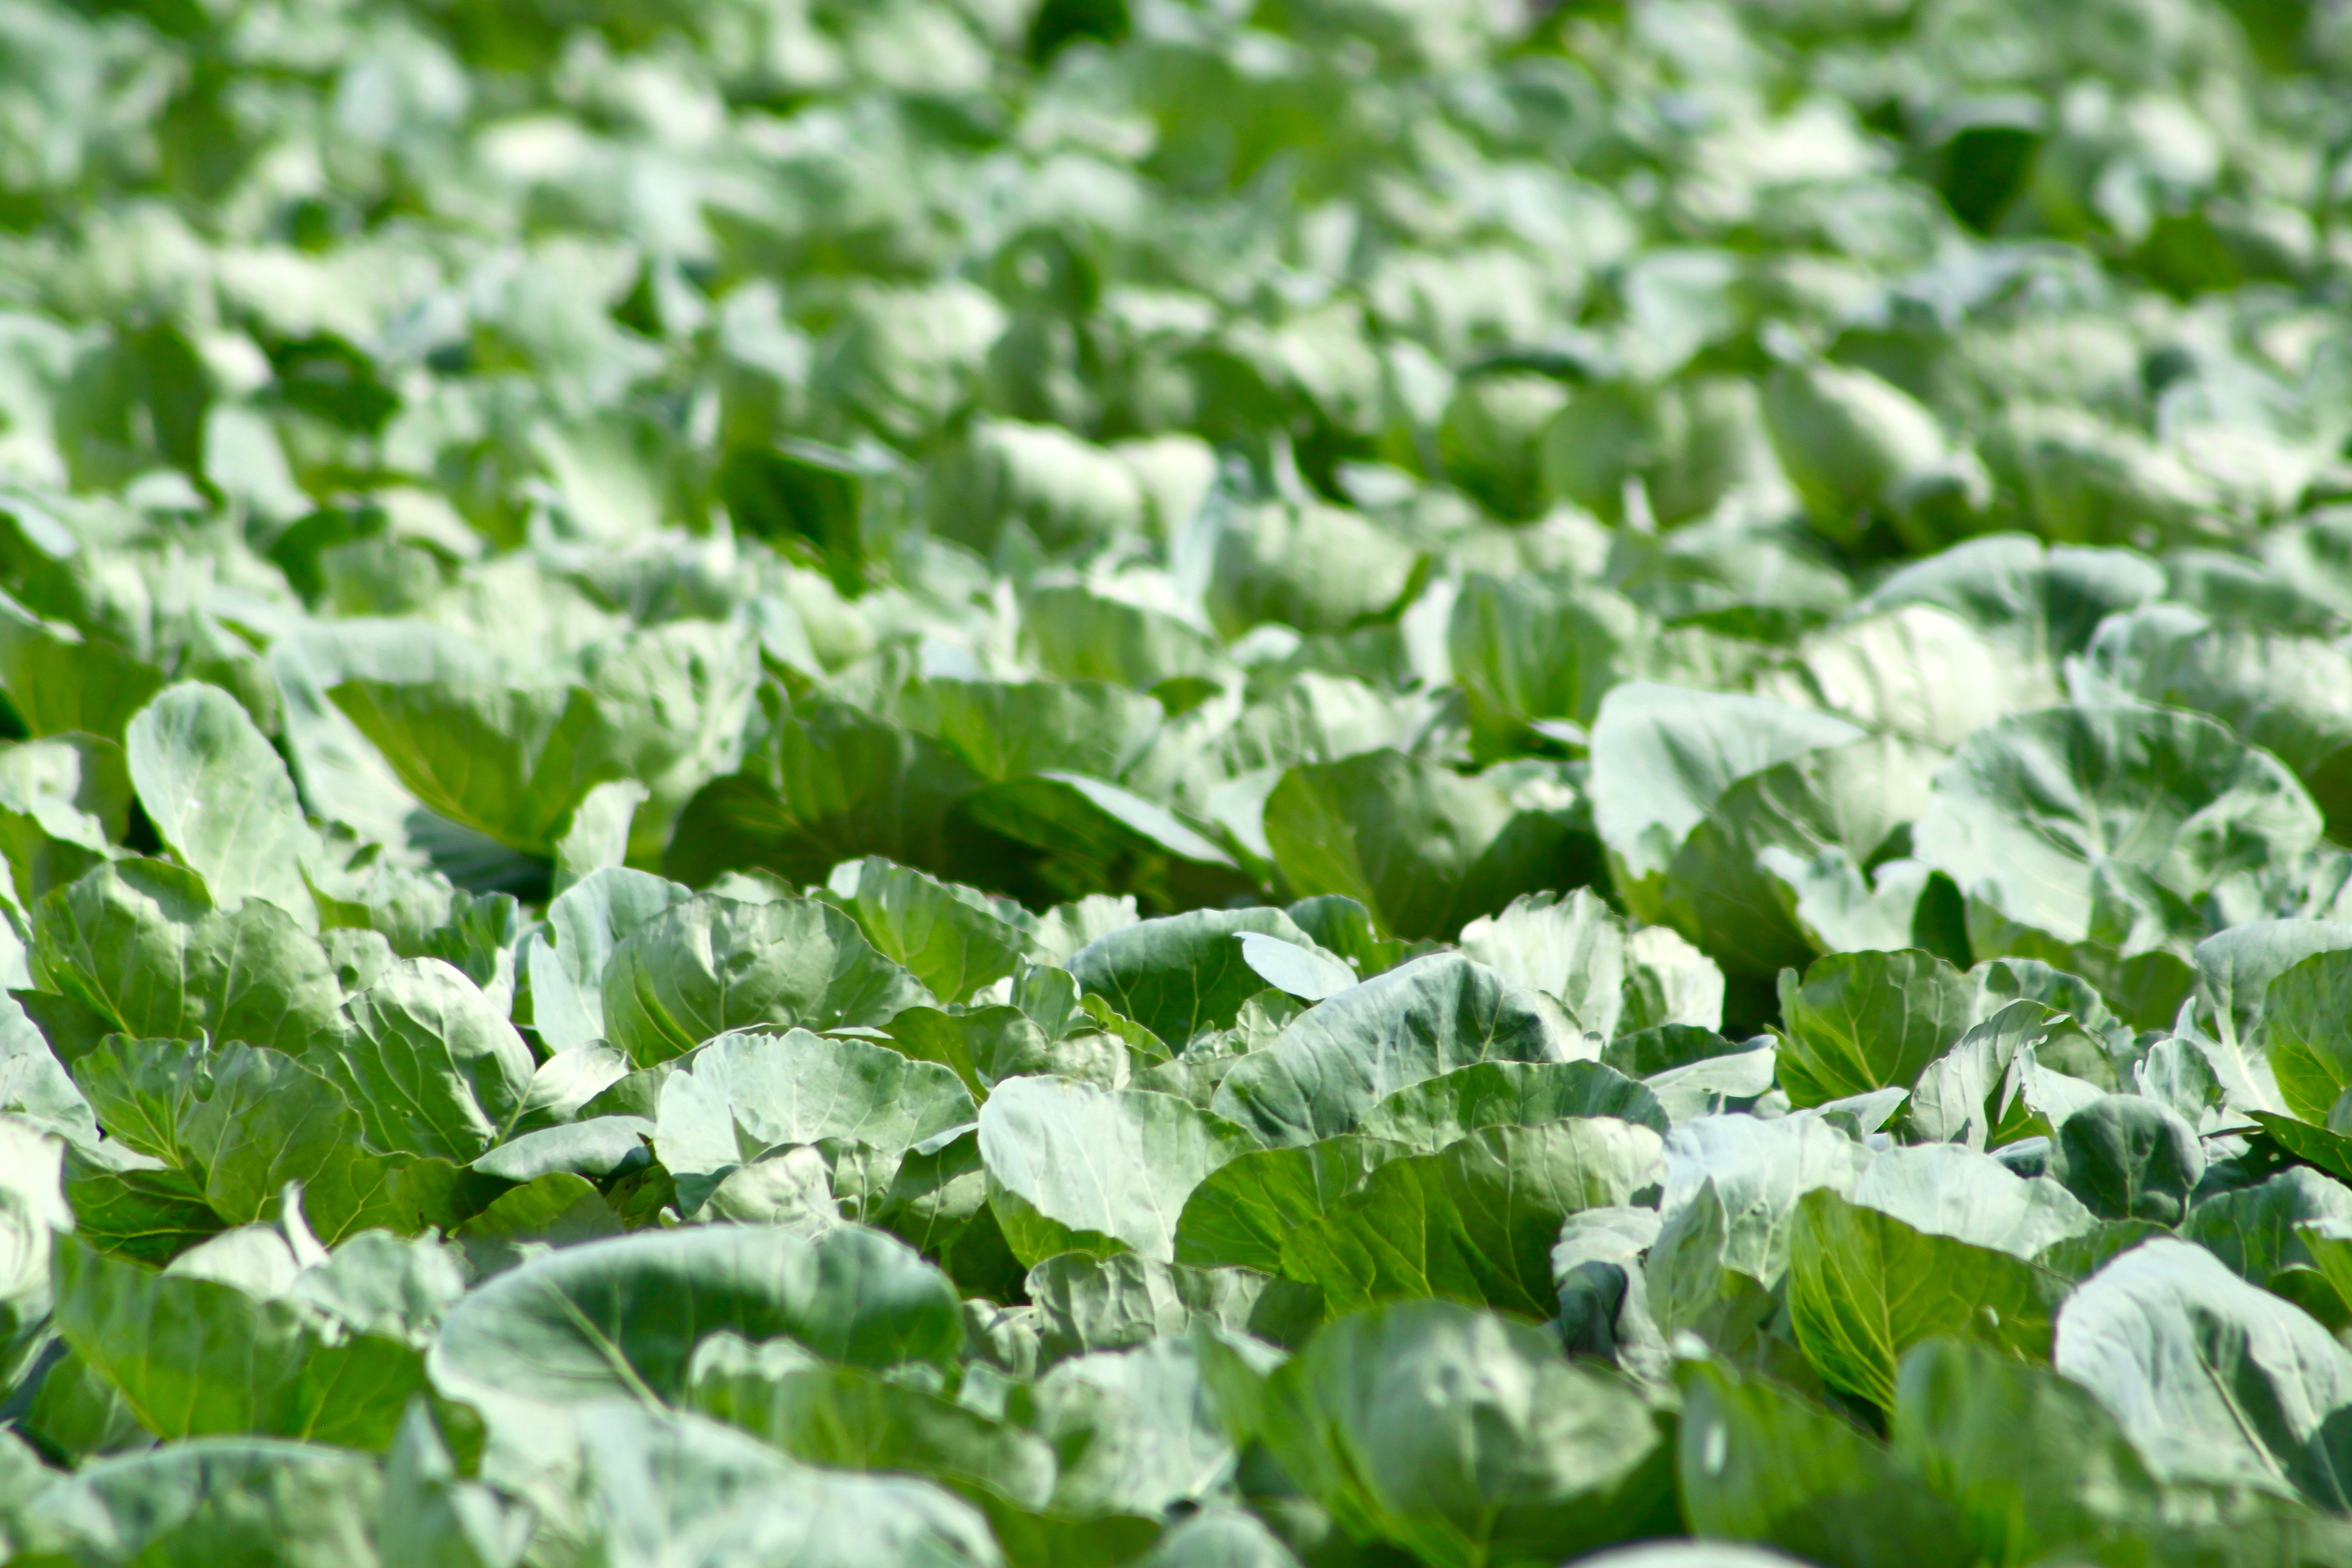
nature, grass, plant, field, farm, lawn, meadow, sunlight, leaf, flower, food, spring, green, farming, harvest, produce, vegetable, crop, grow, natural, agriculture, healthy, wildflower, agricultural, nutrition, growing, vegetarian, plantation, cabbage, flowering plant, fresh vegetables, grass family, land plant